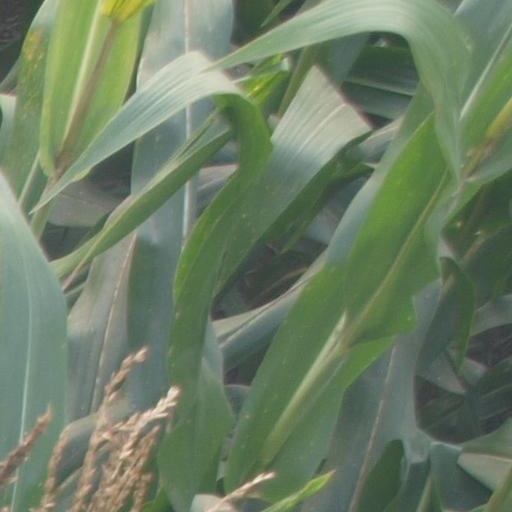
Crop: maize; corn